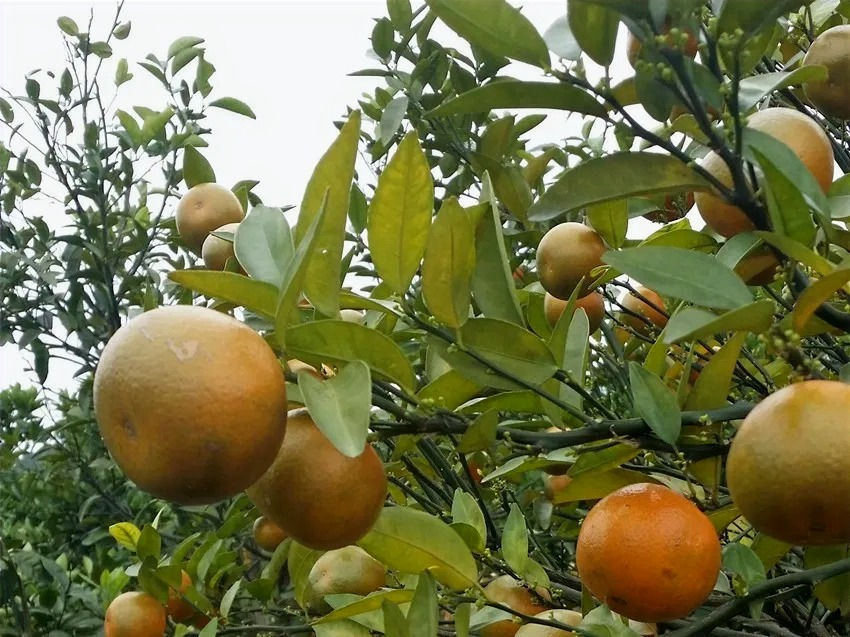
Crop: unknown
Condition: citrus_greening_disease